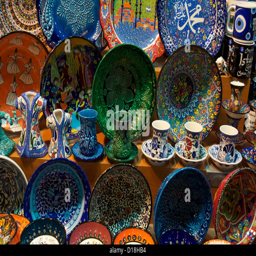
colourful plates and cups on display for sale